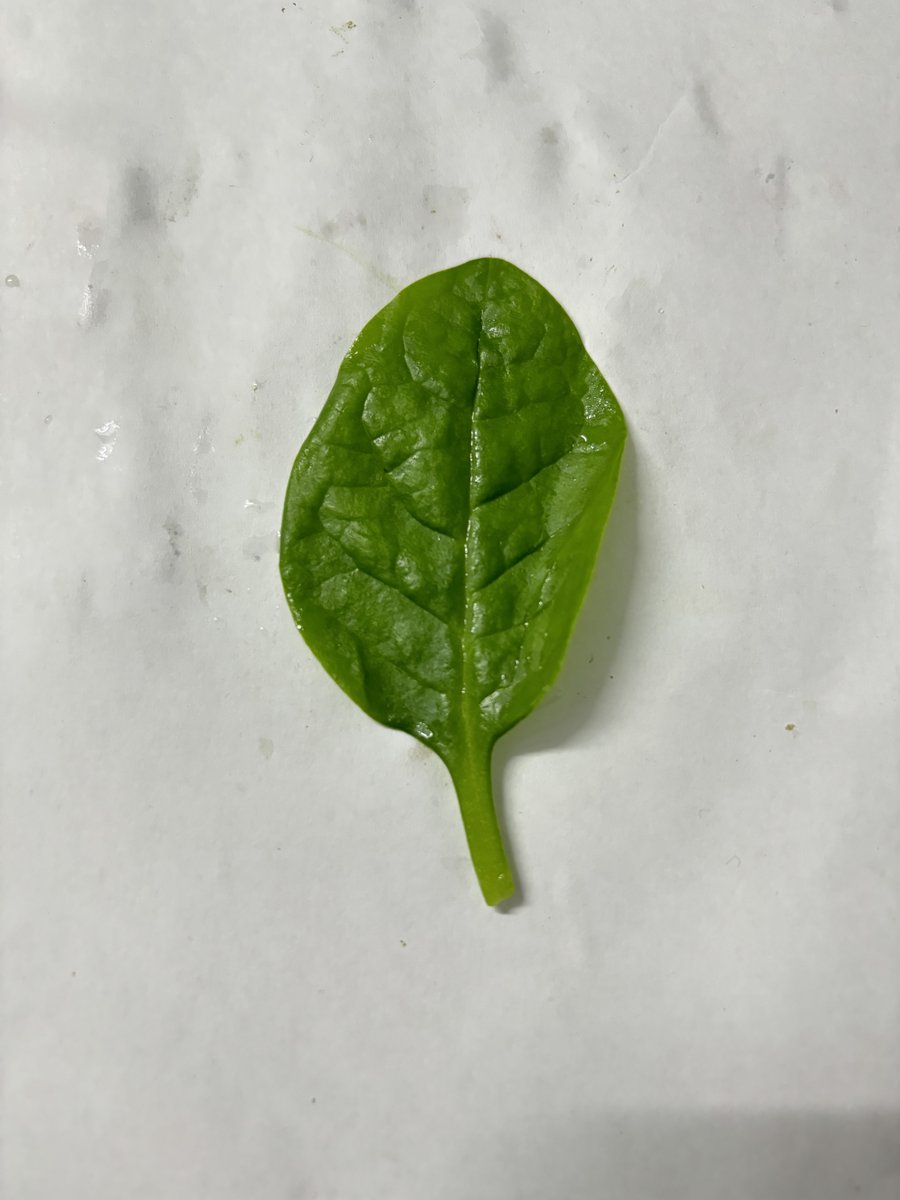
Label: Healthy-Leaf